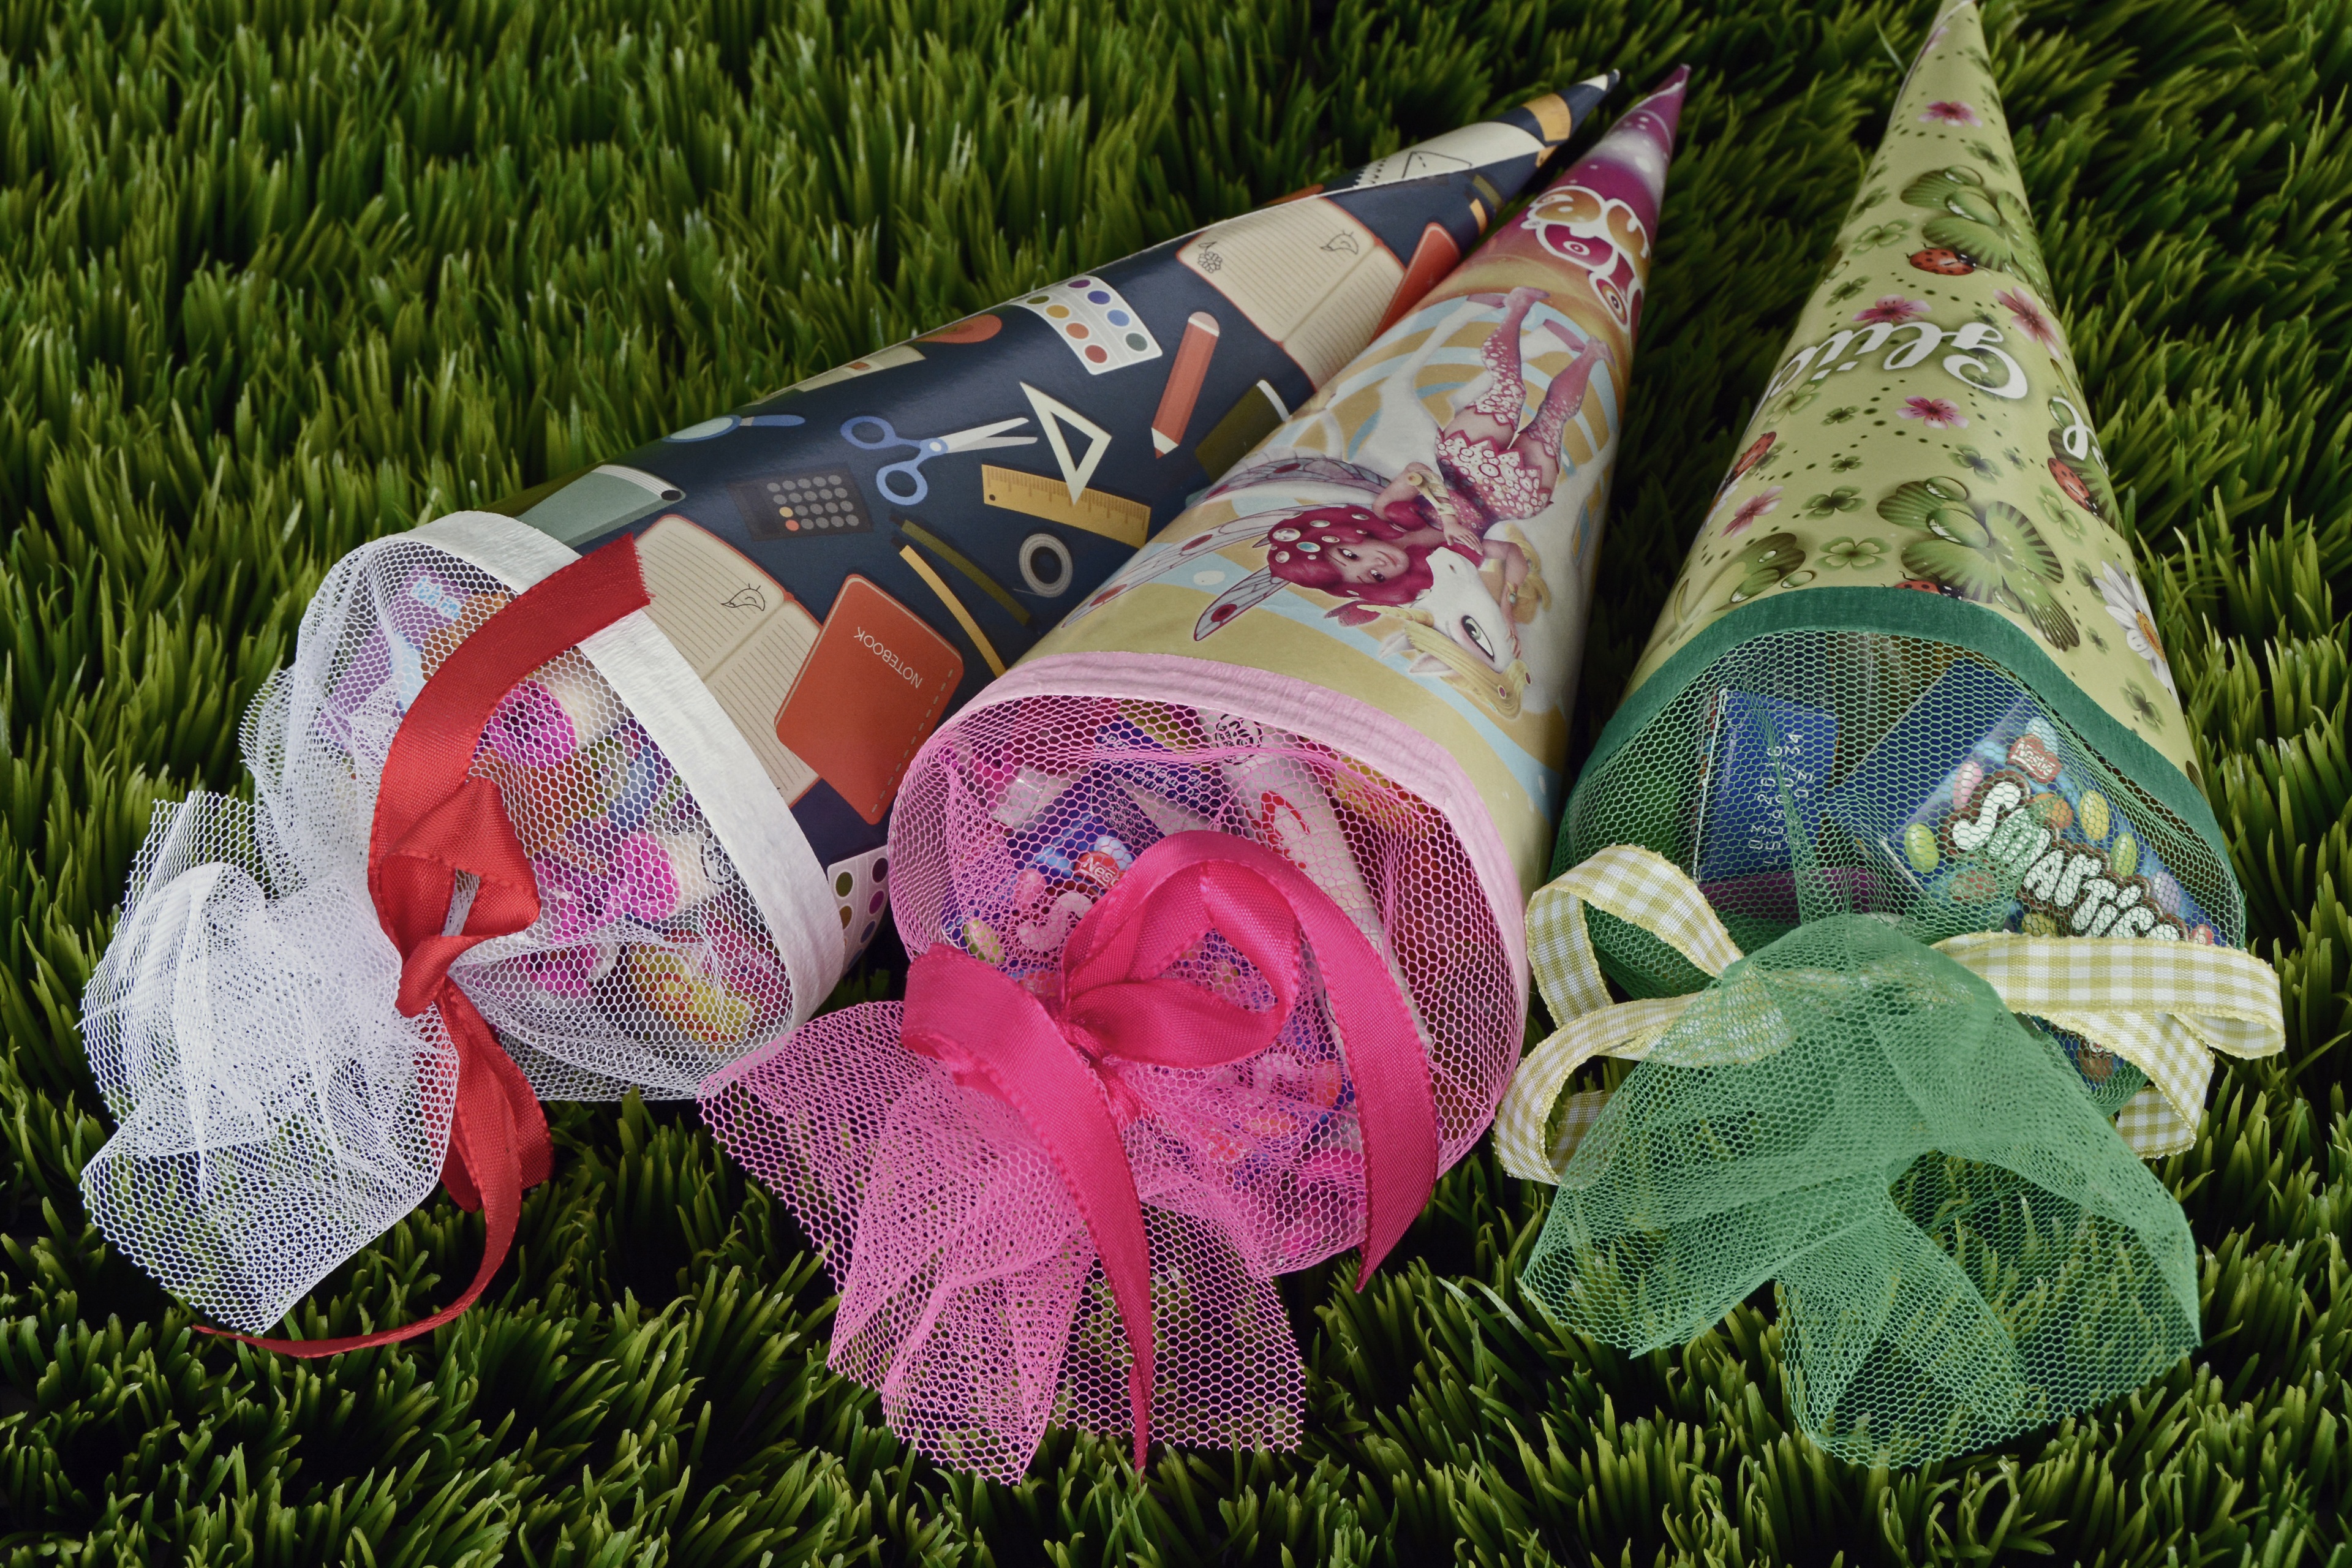
grass, lawn, meadow, flower, green, training, colorful, education, art, candy, school, surprise, coupon, back to school, schult te, first graders, school launch, zuckert te, first class